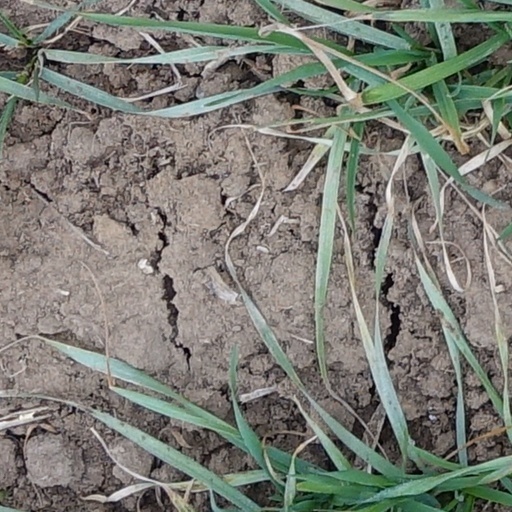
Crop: wheat